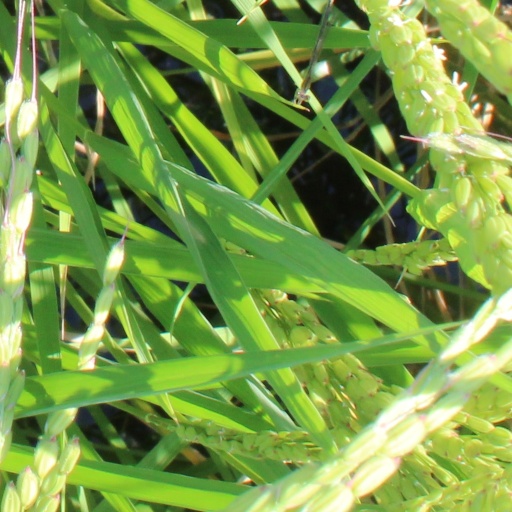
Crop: rice